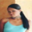
Label: woman